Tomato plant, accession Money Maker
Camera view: vertical (180 deg); turntable rotation: 0 degrees
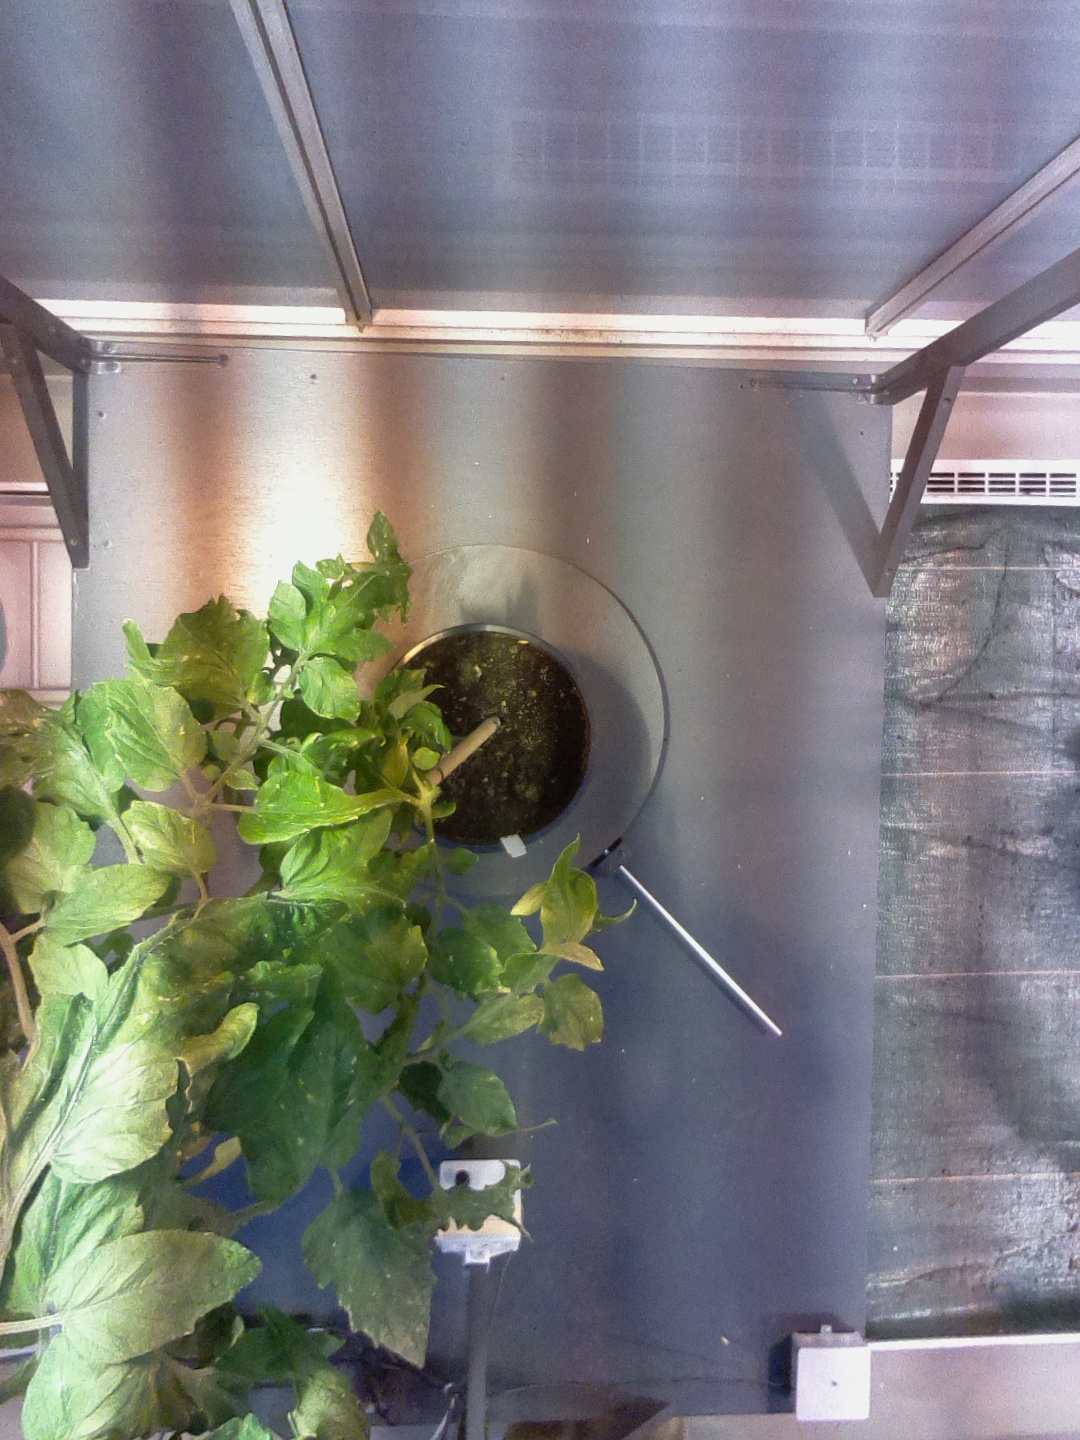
BBCH growth stage 75: 50%-60% of final fruit size